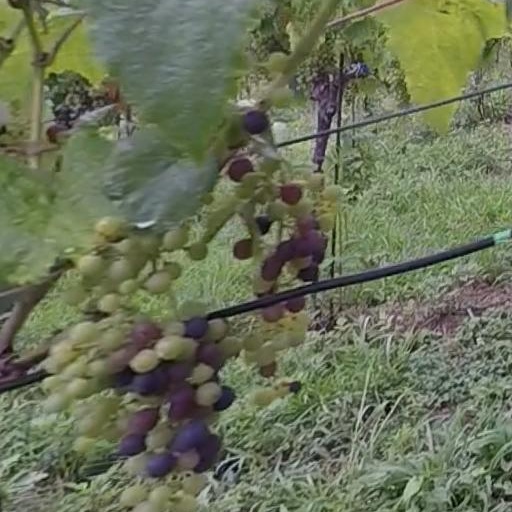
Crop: grape